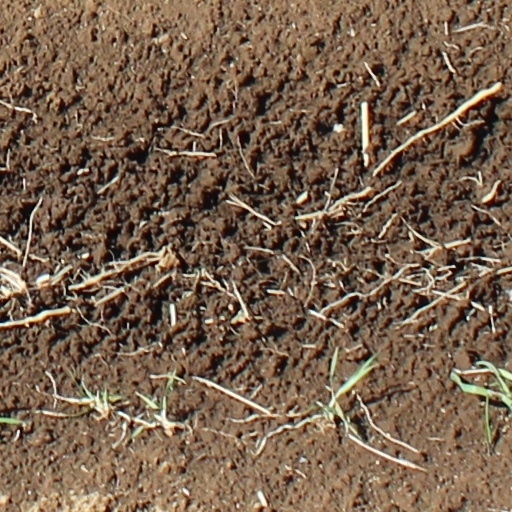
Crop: wheat